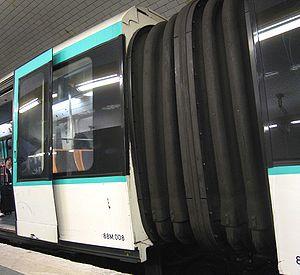
Le Boa est une rame expérimentale du métro de Paris, conçue par la RATP à base de caisses de MF 77. Mis en service en 1985, il circule jusqu'en 1993 avant d'être abandonné puis ferraillé en 1999.
Le MF 88 est un matériel roulant sur fer du métro de Paris. Il équipe depuis 1994 la seule ligne 7 bis. Directement dérivé du prototype Boa, il apporte de nombreuses innovations, comme l'informatique embarquée ou l'intercirculation entre les voitures, dont certaines sont reprises par les matériels plus récents.